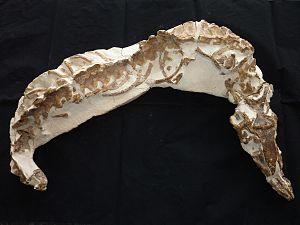
Tethysaurus est un genre éteint de reptiles marins squamates de la famille des Mosasauridae.